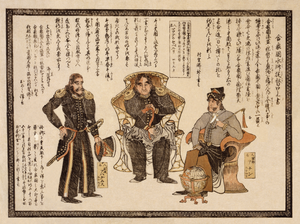
Kanagawa-aftalen
Japansk træsnit af Perry (i midten) og andre højtstående amerikanske søfolk.
Kanagawa-aftalen blev undertegnet den 31. marts 1854 mellem USA og Japan som den første aftale mellem de to lande. På den tid var Japan styret af Tokugawa-shogunatet. Aftalen blev undertegnet under trussel om vold, og betød i praksis afslutningen på Japans 220 år gamle selvvalgte isolation. Japan blev tvunget til at åbne havnene Shimoda og Hakodate for amerikanske skibe. Den sikrede, at amerikanske søfolk fik en god behandling, og at USA fik lov til at åbne et konsulat i Japan. Japan undertegnede kort tid efter tilsvarende aftaler med Storbritannien, Rusland og Nederlandene.